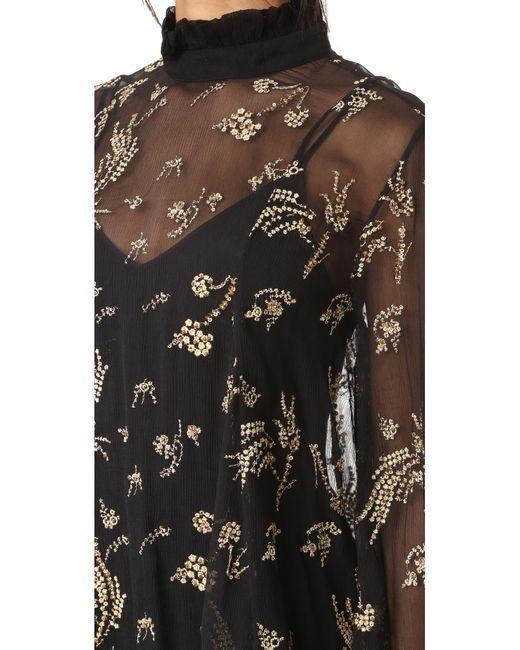
Schwarze transparente Rollkragenbluse aus Seide für Damen